History of rail transport in China

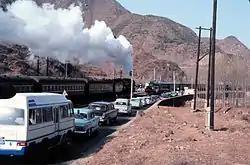
A steam locomotive and a diesel locomotive near the Badaling Great Wall in Beijing in 1979.

Before the 1980s, due to the low labor cost, ease of manufacture, and cheap coal price, steam locomotives dominated the Chinese railways. However, during the 1980s and 90s, diesel and electric locomotives gradually replaced steam engines on the main lines. On some provincial rails, however, steam locomotives were not retired until the 21st century.